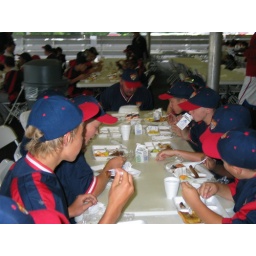
Bruce in the dog house